AEG G.II

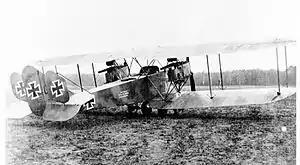

The AEG G.II was a biplane bomber built by the (AEG) during the First World War for the Imperial German Army's Imperial German Air Service. It was an improved version of the AEG G.I with more powerful engines. The G.II was typically armed with a pair of 7.92 mm (.312 in) machine guns and 200 kg (440 lb) of bombs. The bomber suffered stability problems, and many G.IIs were fitted with additional rudders to improve flight handling characteristics.